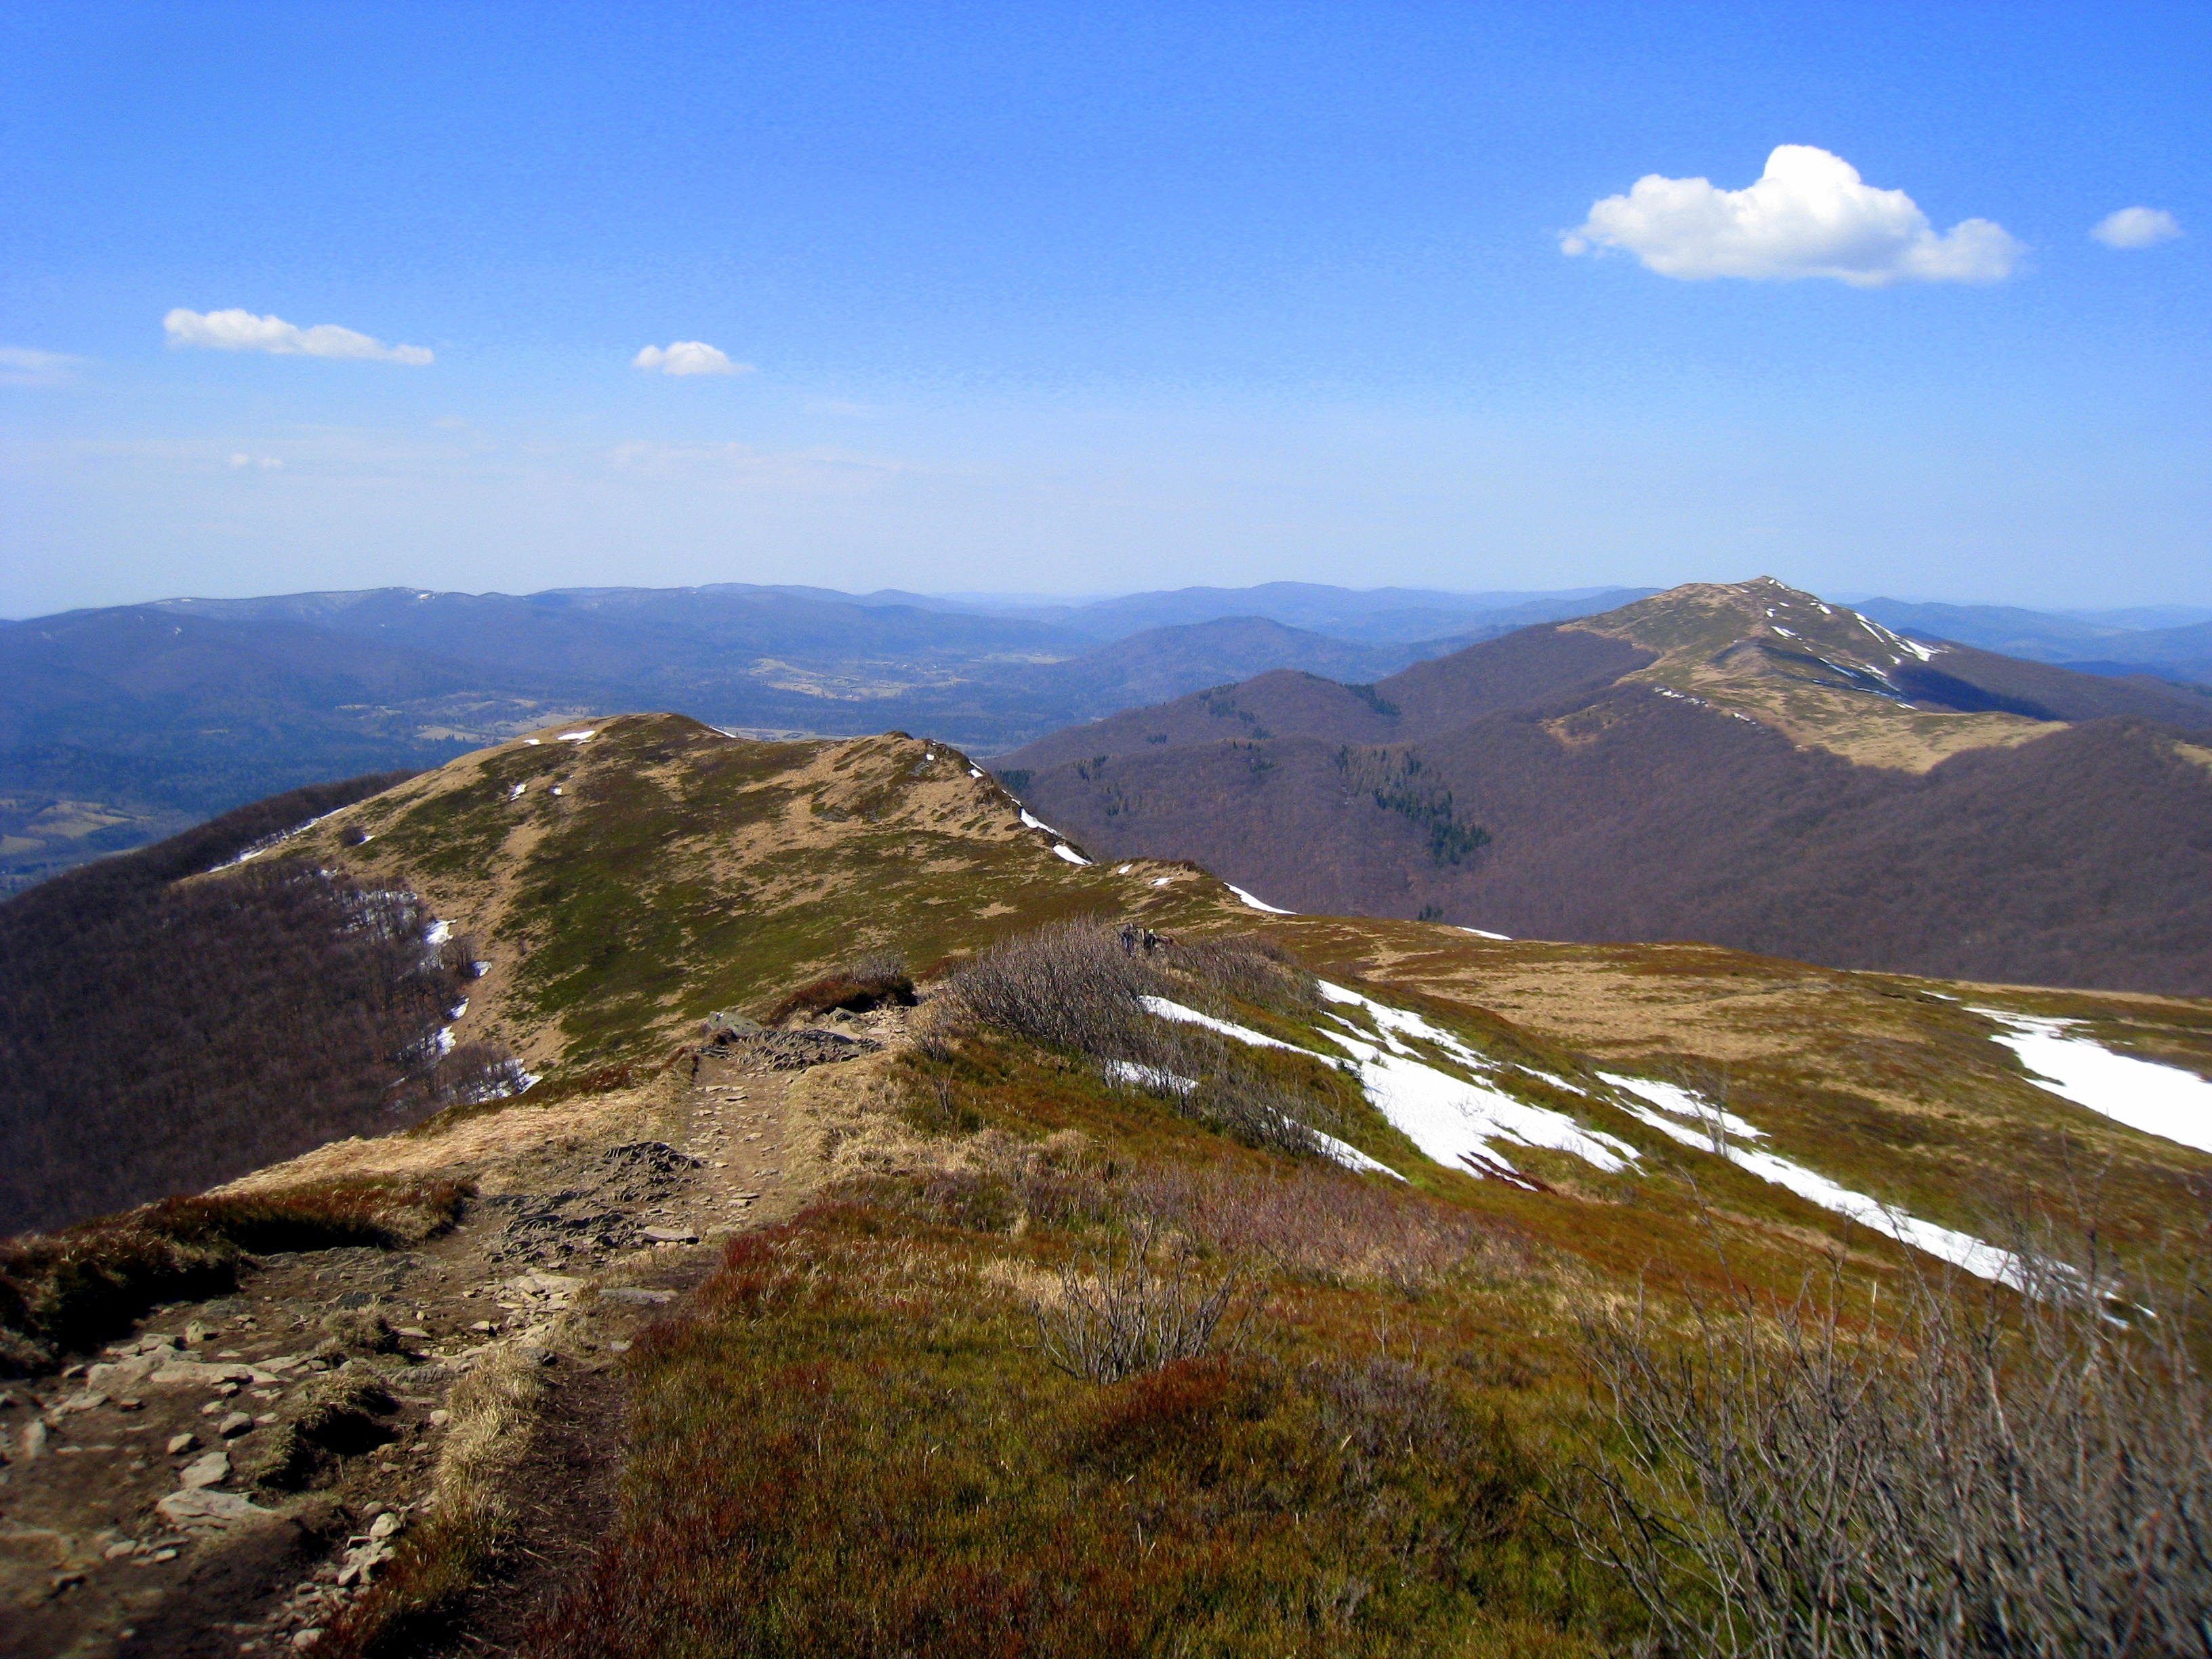
wilderness, walking, mountain, sky, hiking, trail, hill, adventure, mountain range, spring, highland, ridge, summit, blue sky, clouds, mountains, poland, plateau, fell, loch, tundra, landform, bieszczady, mountain pass, the horizon, the hills, geographical feature, mountainous landforms